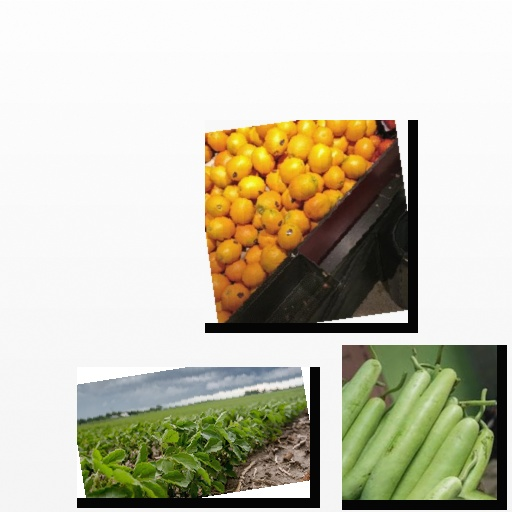
Food items: bottle_gourd, orange, soybean